Small nucleolar RNA SNORA15

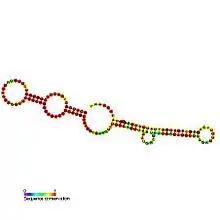
Predicted secondary structure and sequence conservation of SNORA15

In molecular biology, SNORA15 (also known as ACA15) is a member of the H/ACA class of small nucleolar RNA that guide the sites of modification of uridines to pseudouridines.